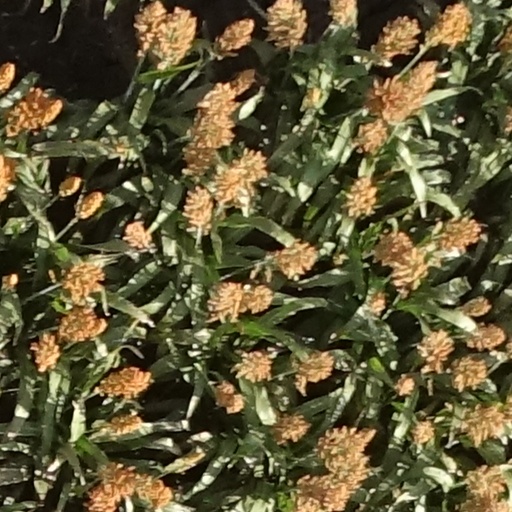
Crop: sorghum